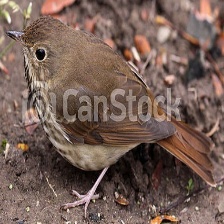
Species: WOOD THRUSH
Scientific name: HYLOCICHLA MUSTELINA